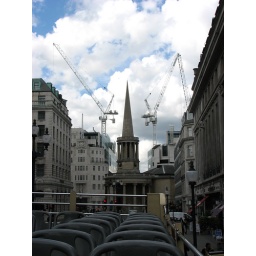
Looking back over the open double-decker bus to All Souls Church as we headed south on Regent Street.